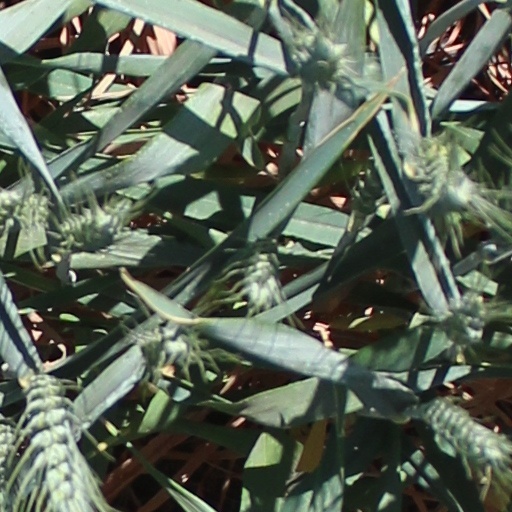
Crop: wheat